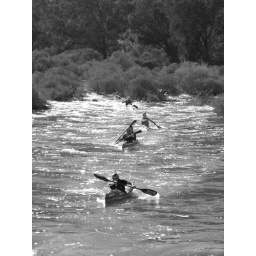
The longest white water race in the world.